Jehangir Hormusjee Ruttonjee

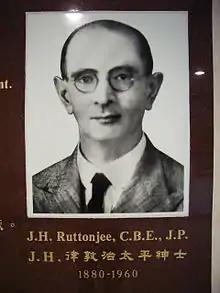
Memorial plaque at Ruttonjee Hospital

Jehangir Hormusjee Ruttonjee CBE JP (1880–1960) was an Indian Parsi philanthropist in Hong Kong. He is famous for founding the Ruttonjee Sanatoria, and helped in the establishment of the Hong Kong Anti-Tuberculosis Association.